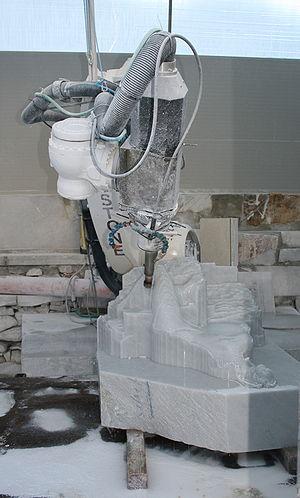
Le pantographe des sculpteurs ou machine à mettre au point est un instrument de mesure utilisé par les sculpteurs de pierres et les ébénistes pour reproduire précisément des originaux fabriqués en grès, argile ou cire, qui servent de modèles à des copies en bois ou en pierre de taille. L'instrument n'appartient pas à la catégorie des machines ; son nom dérive de l'italien macchinetta di punta.